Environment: real
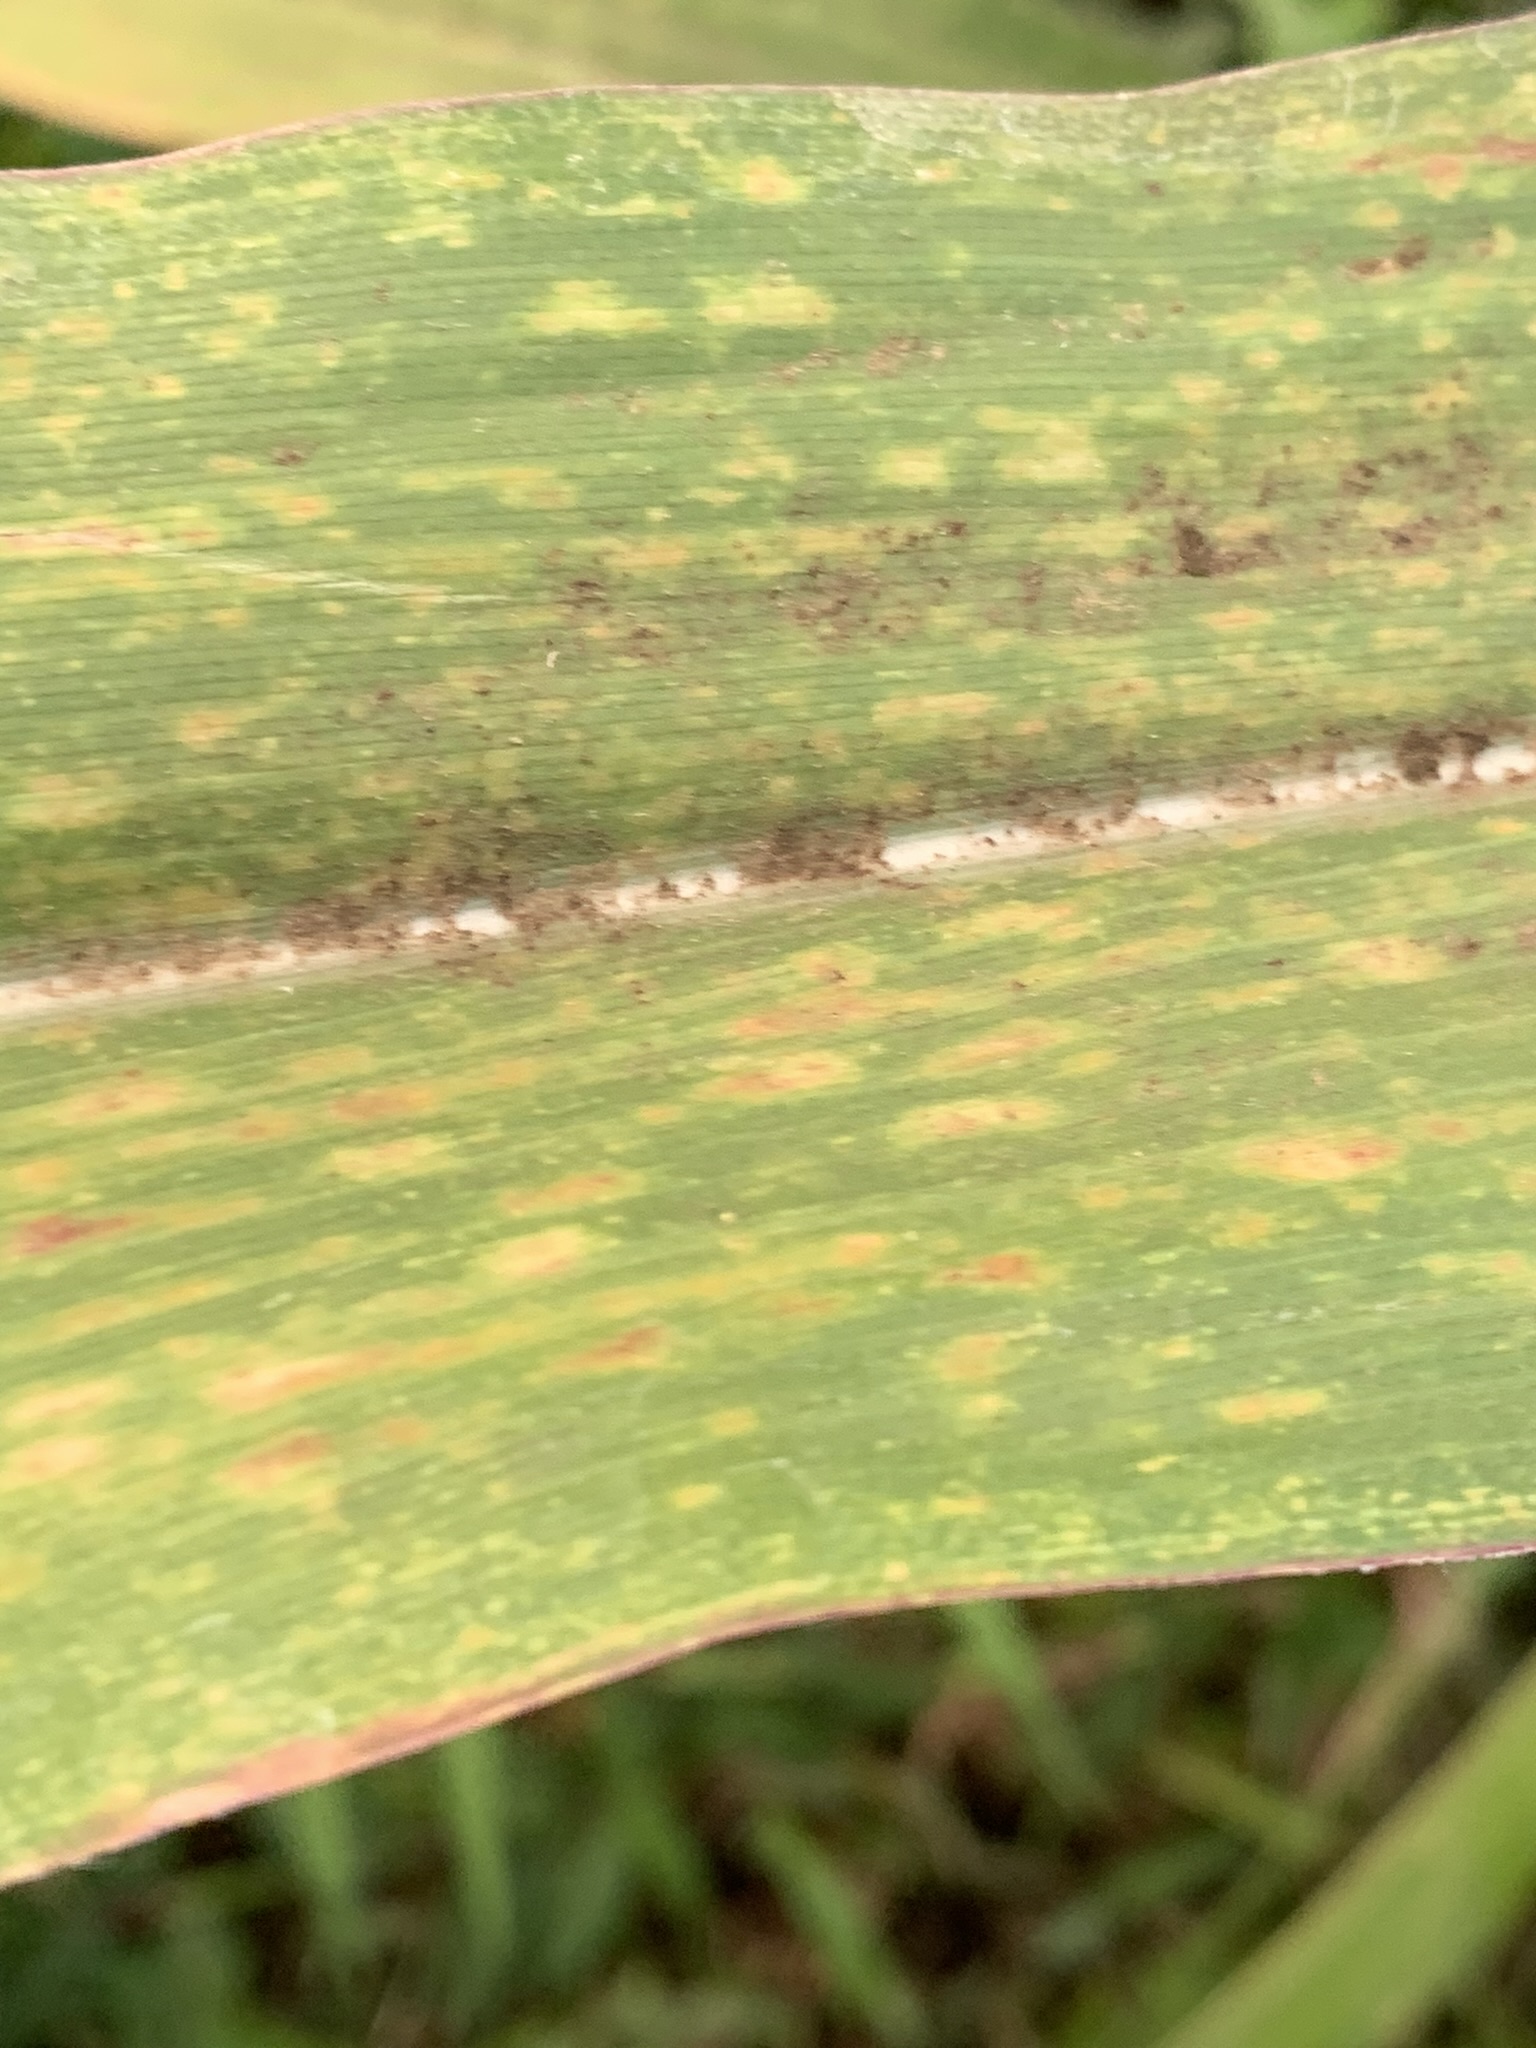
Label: lethal_necrosis